Giuncarico

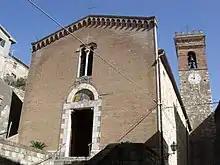
The church of "Sant'Egidio"

The walls of Giuncarico has enclosed the village since 11th century. The "Porta del Castello" is the main gate of the old citadel.